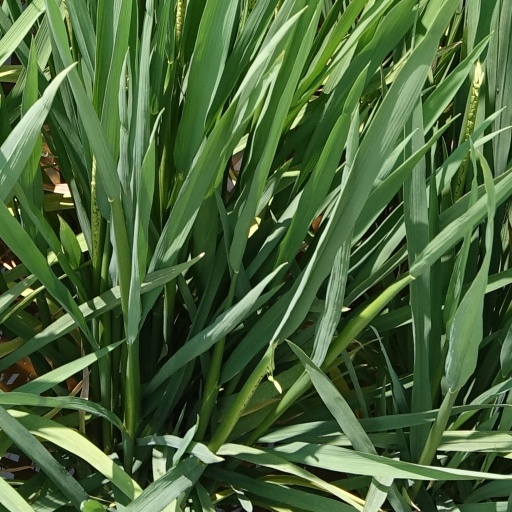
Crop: rice